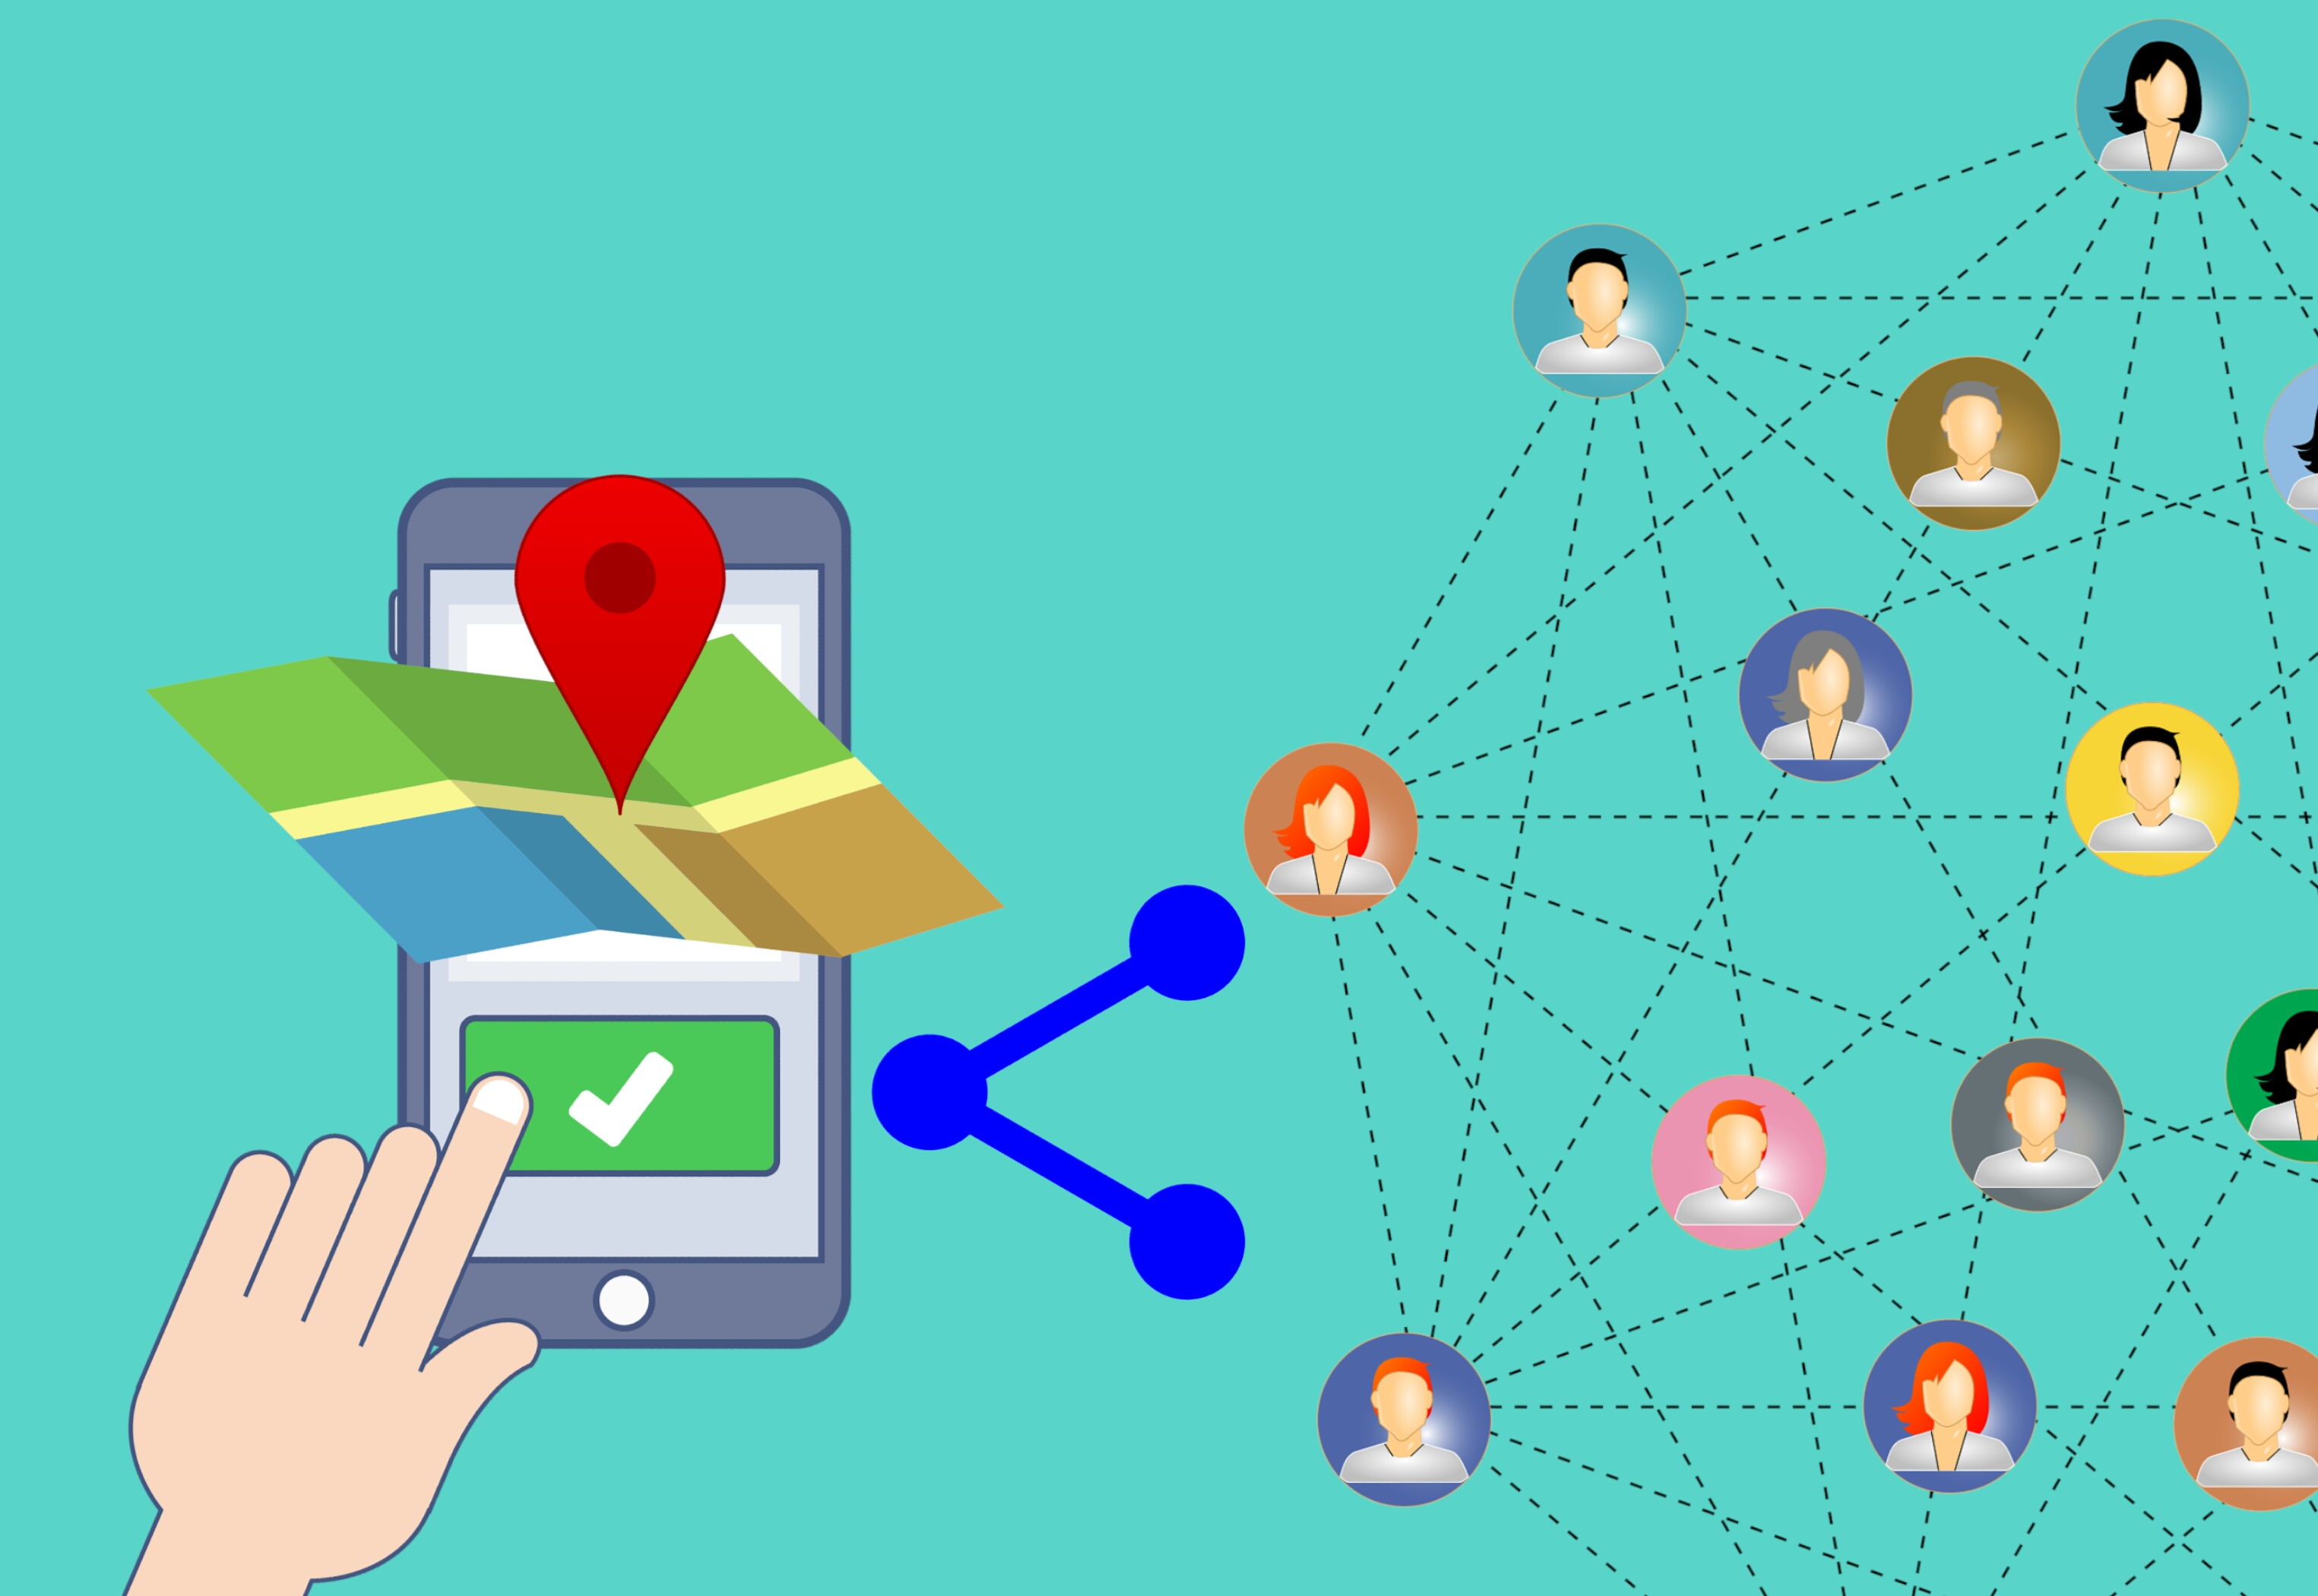
location, phone, share, app, business, groups, colleagues, concept, display, drive, gps, hand, holding, map, mobile, mockup, passenger, peer to peer, people, pick, public, ride, screen, service, sharing, smartphone, social, transport, transportation, travel, trip, technology, product, line, play, sky, material, font, computer wallpaper